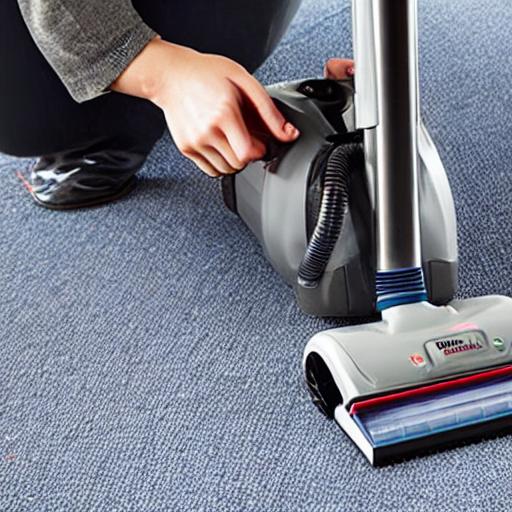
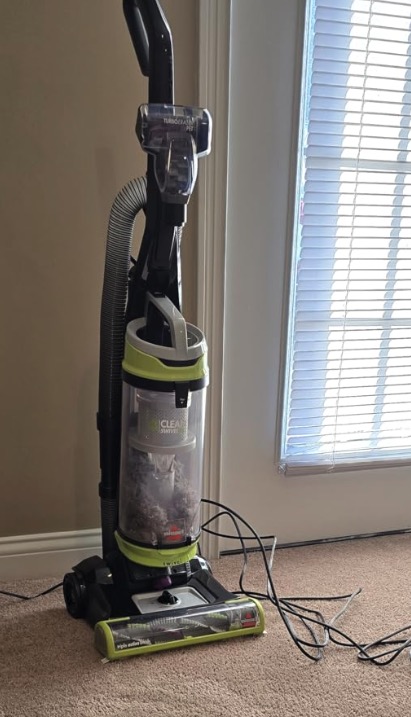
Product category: items_vacuum
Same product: no